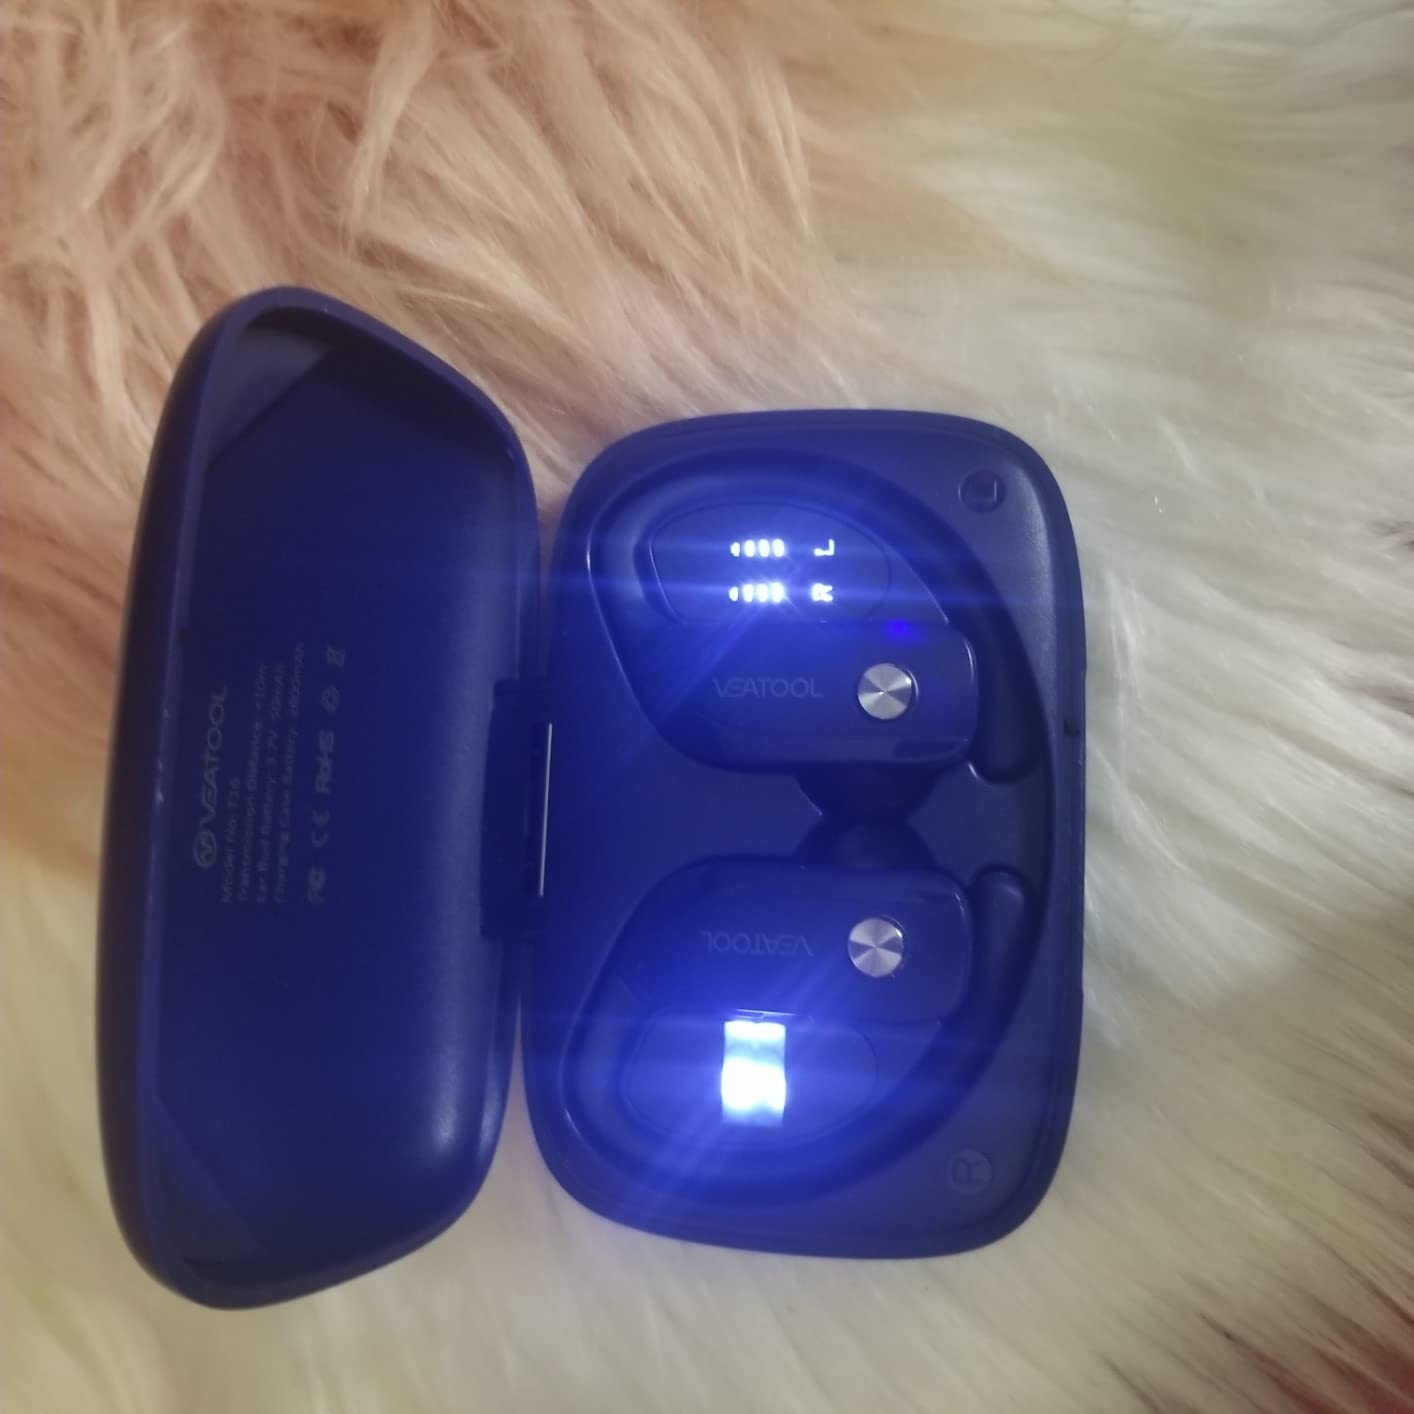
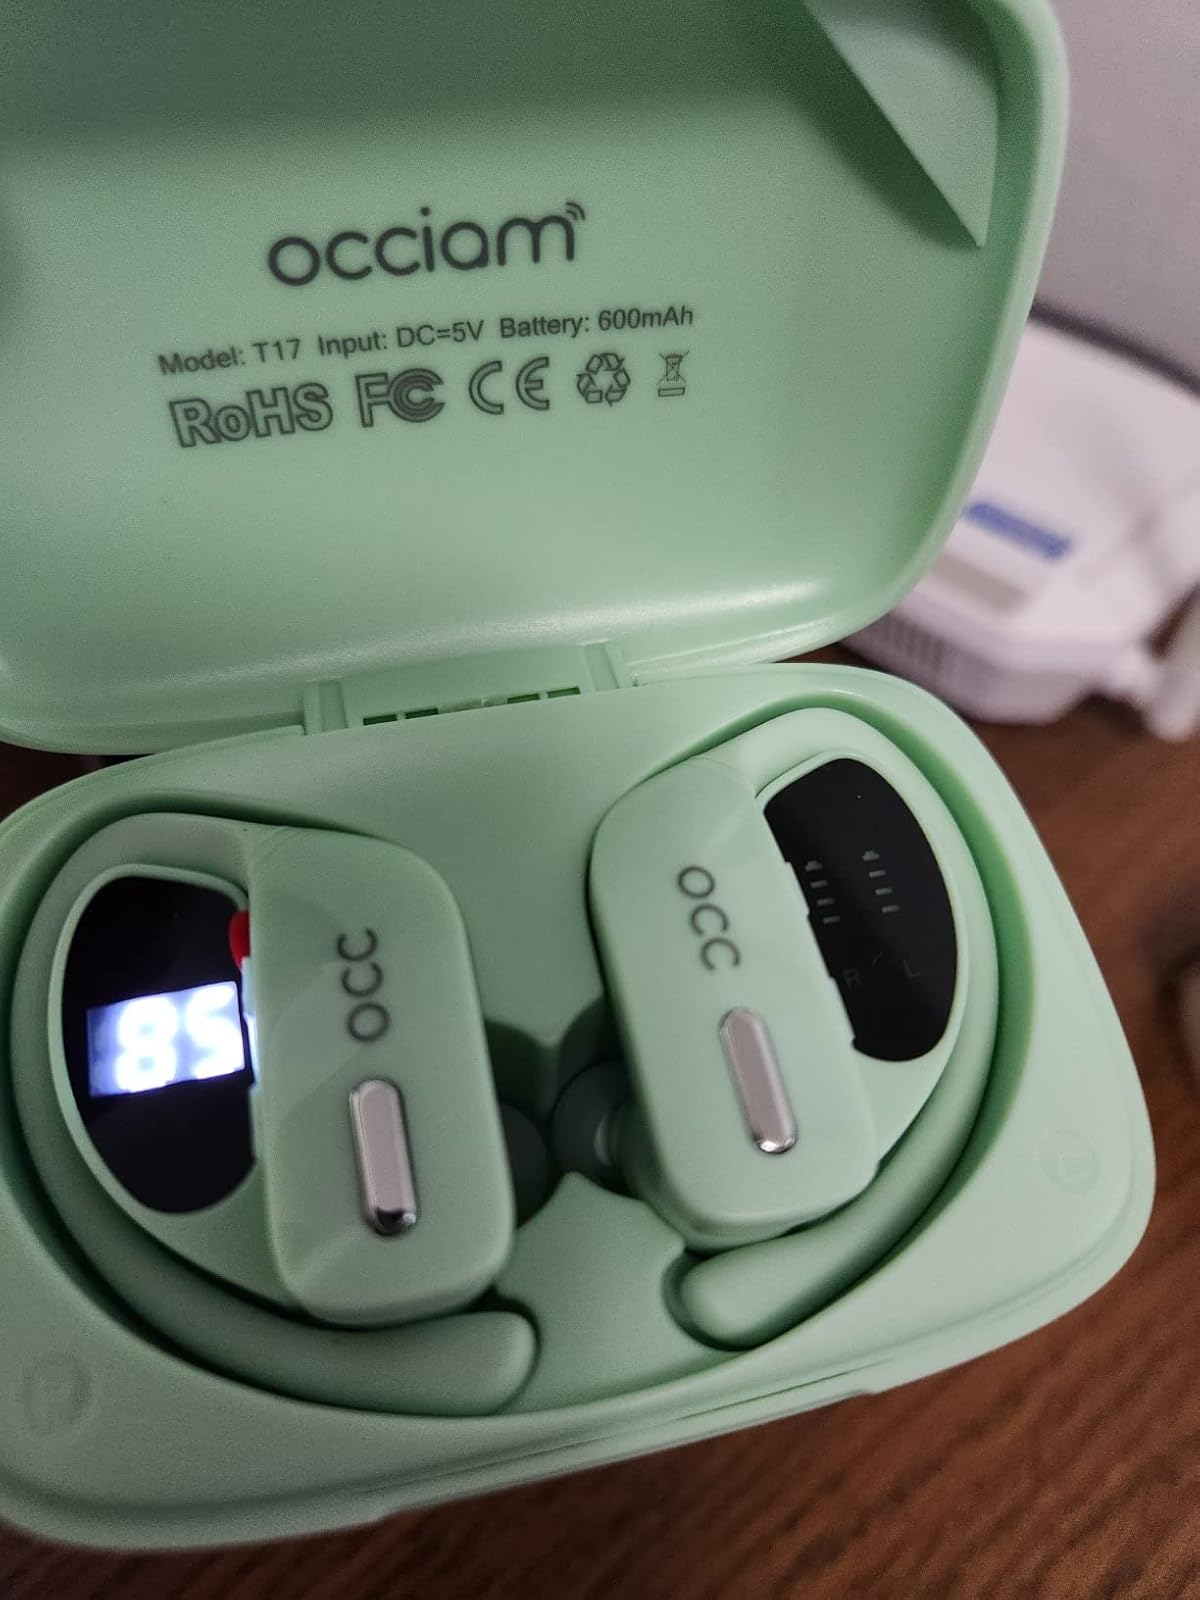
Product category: earbuds
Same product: no